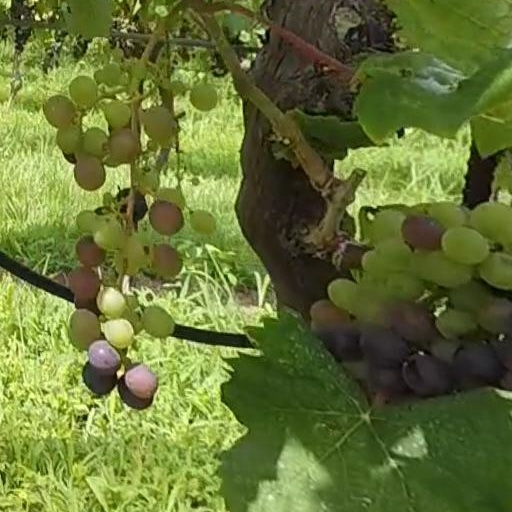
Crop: grape